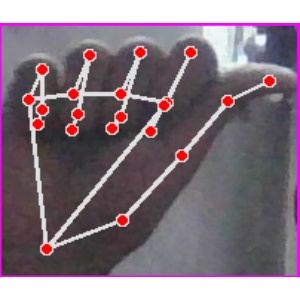
अक्षर: छ